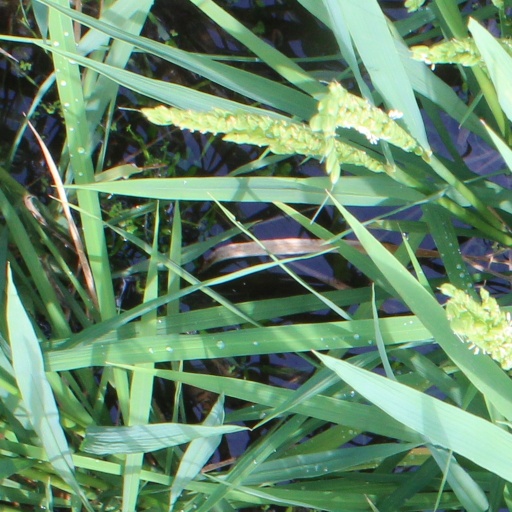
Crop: rice